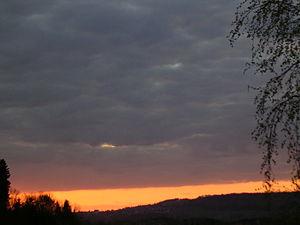
Le stratocumulus est un genre de nuage appartenant à l'étage inférieur et situé à une altitude comprise entre 500 et 2 500 m. Son épaisseur est de 600 m.
L' opacus est une variété de plusieurs genres de nuages en bancs étendus, en nappes ou en couches dont la majeure partie est suffisamment opaque pour masquer le Soleil ou la Lune. Ce terme s'applique aux altocumulus, aux altostratus, aux stratocumulus et aux stratus. Les variétés opacus et translucidus s'excluent mutuellement puisque la seconde signifie que la couche est semi-transparente.